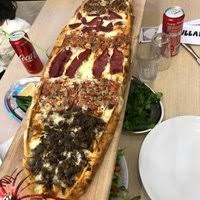
Yemek: lahmacun